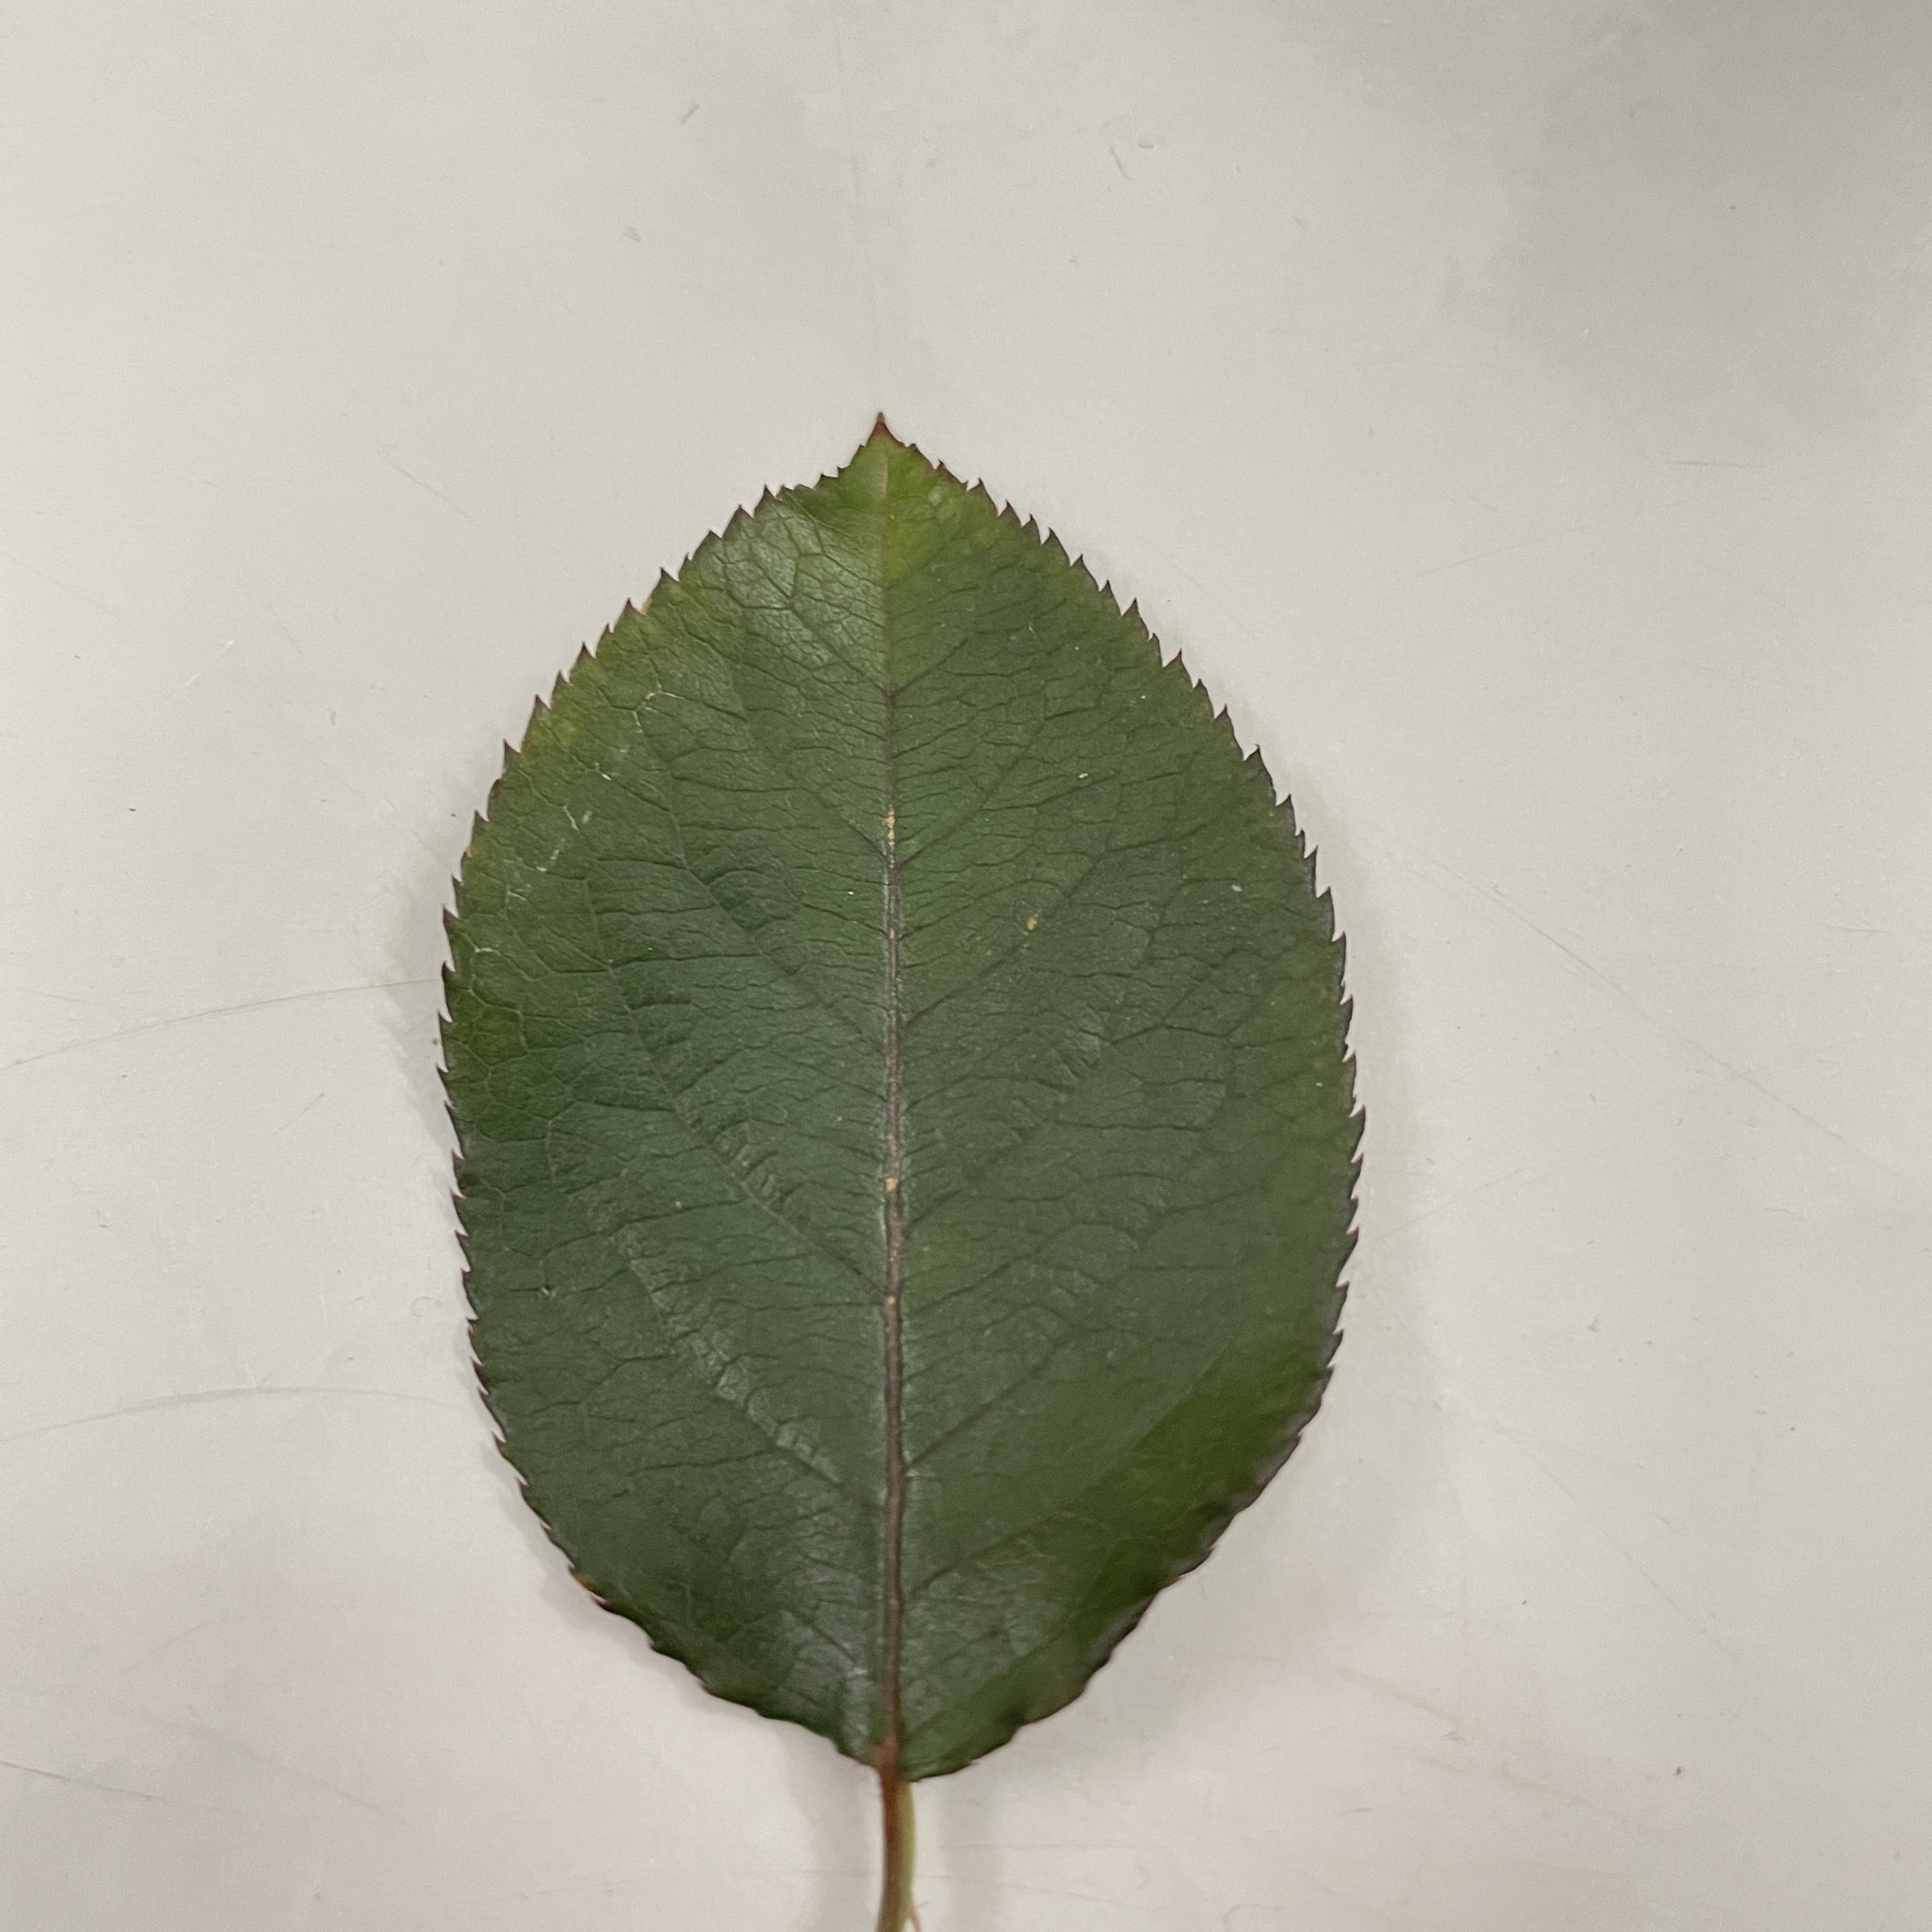
Label: Healthy Leaf